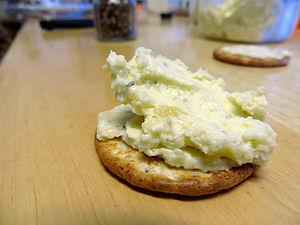
Foudjou ardéchois
Le mariage vin et cuisine remonte à l'Antiquité. Il va traverser le Moyen Âge, s'enrichir à la Renaissance et devenir un véritable classique de nos jours. On doit distinguer dans cette alliance la cuisine du vin et la cuisine au vin qui ont été et restent les deux façons d'utiliser les apports qualitatifs du vin en gastronomie.
Le foudjou est un fromage fort élaboré dans les départements de la Drôme et de l'Ardèche.
Fromage fort est un terme générique désignant un mélange de fromage, d'alcool et d'aromate. C'est avant tout une fabrication maison pour laquelle il n’existe pas de recette unique.